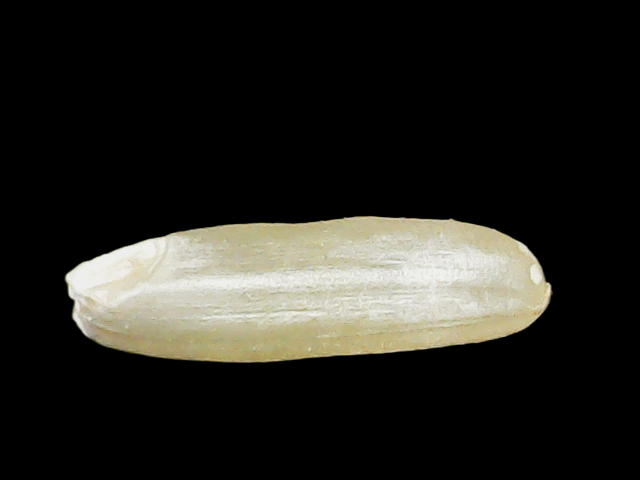
Rice variety: Binadhan16